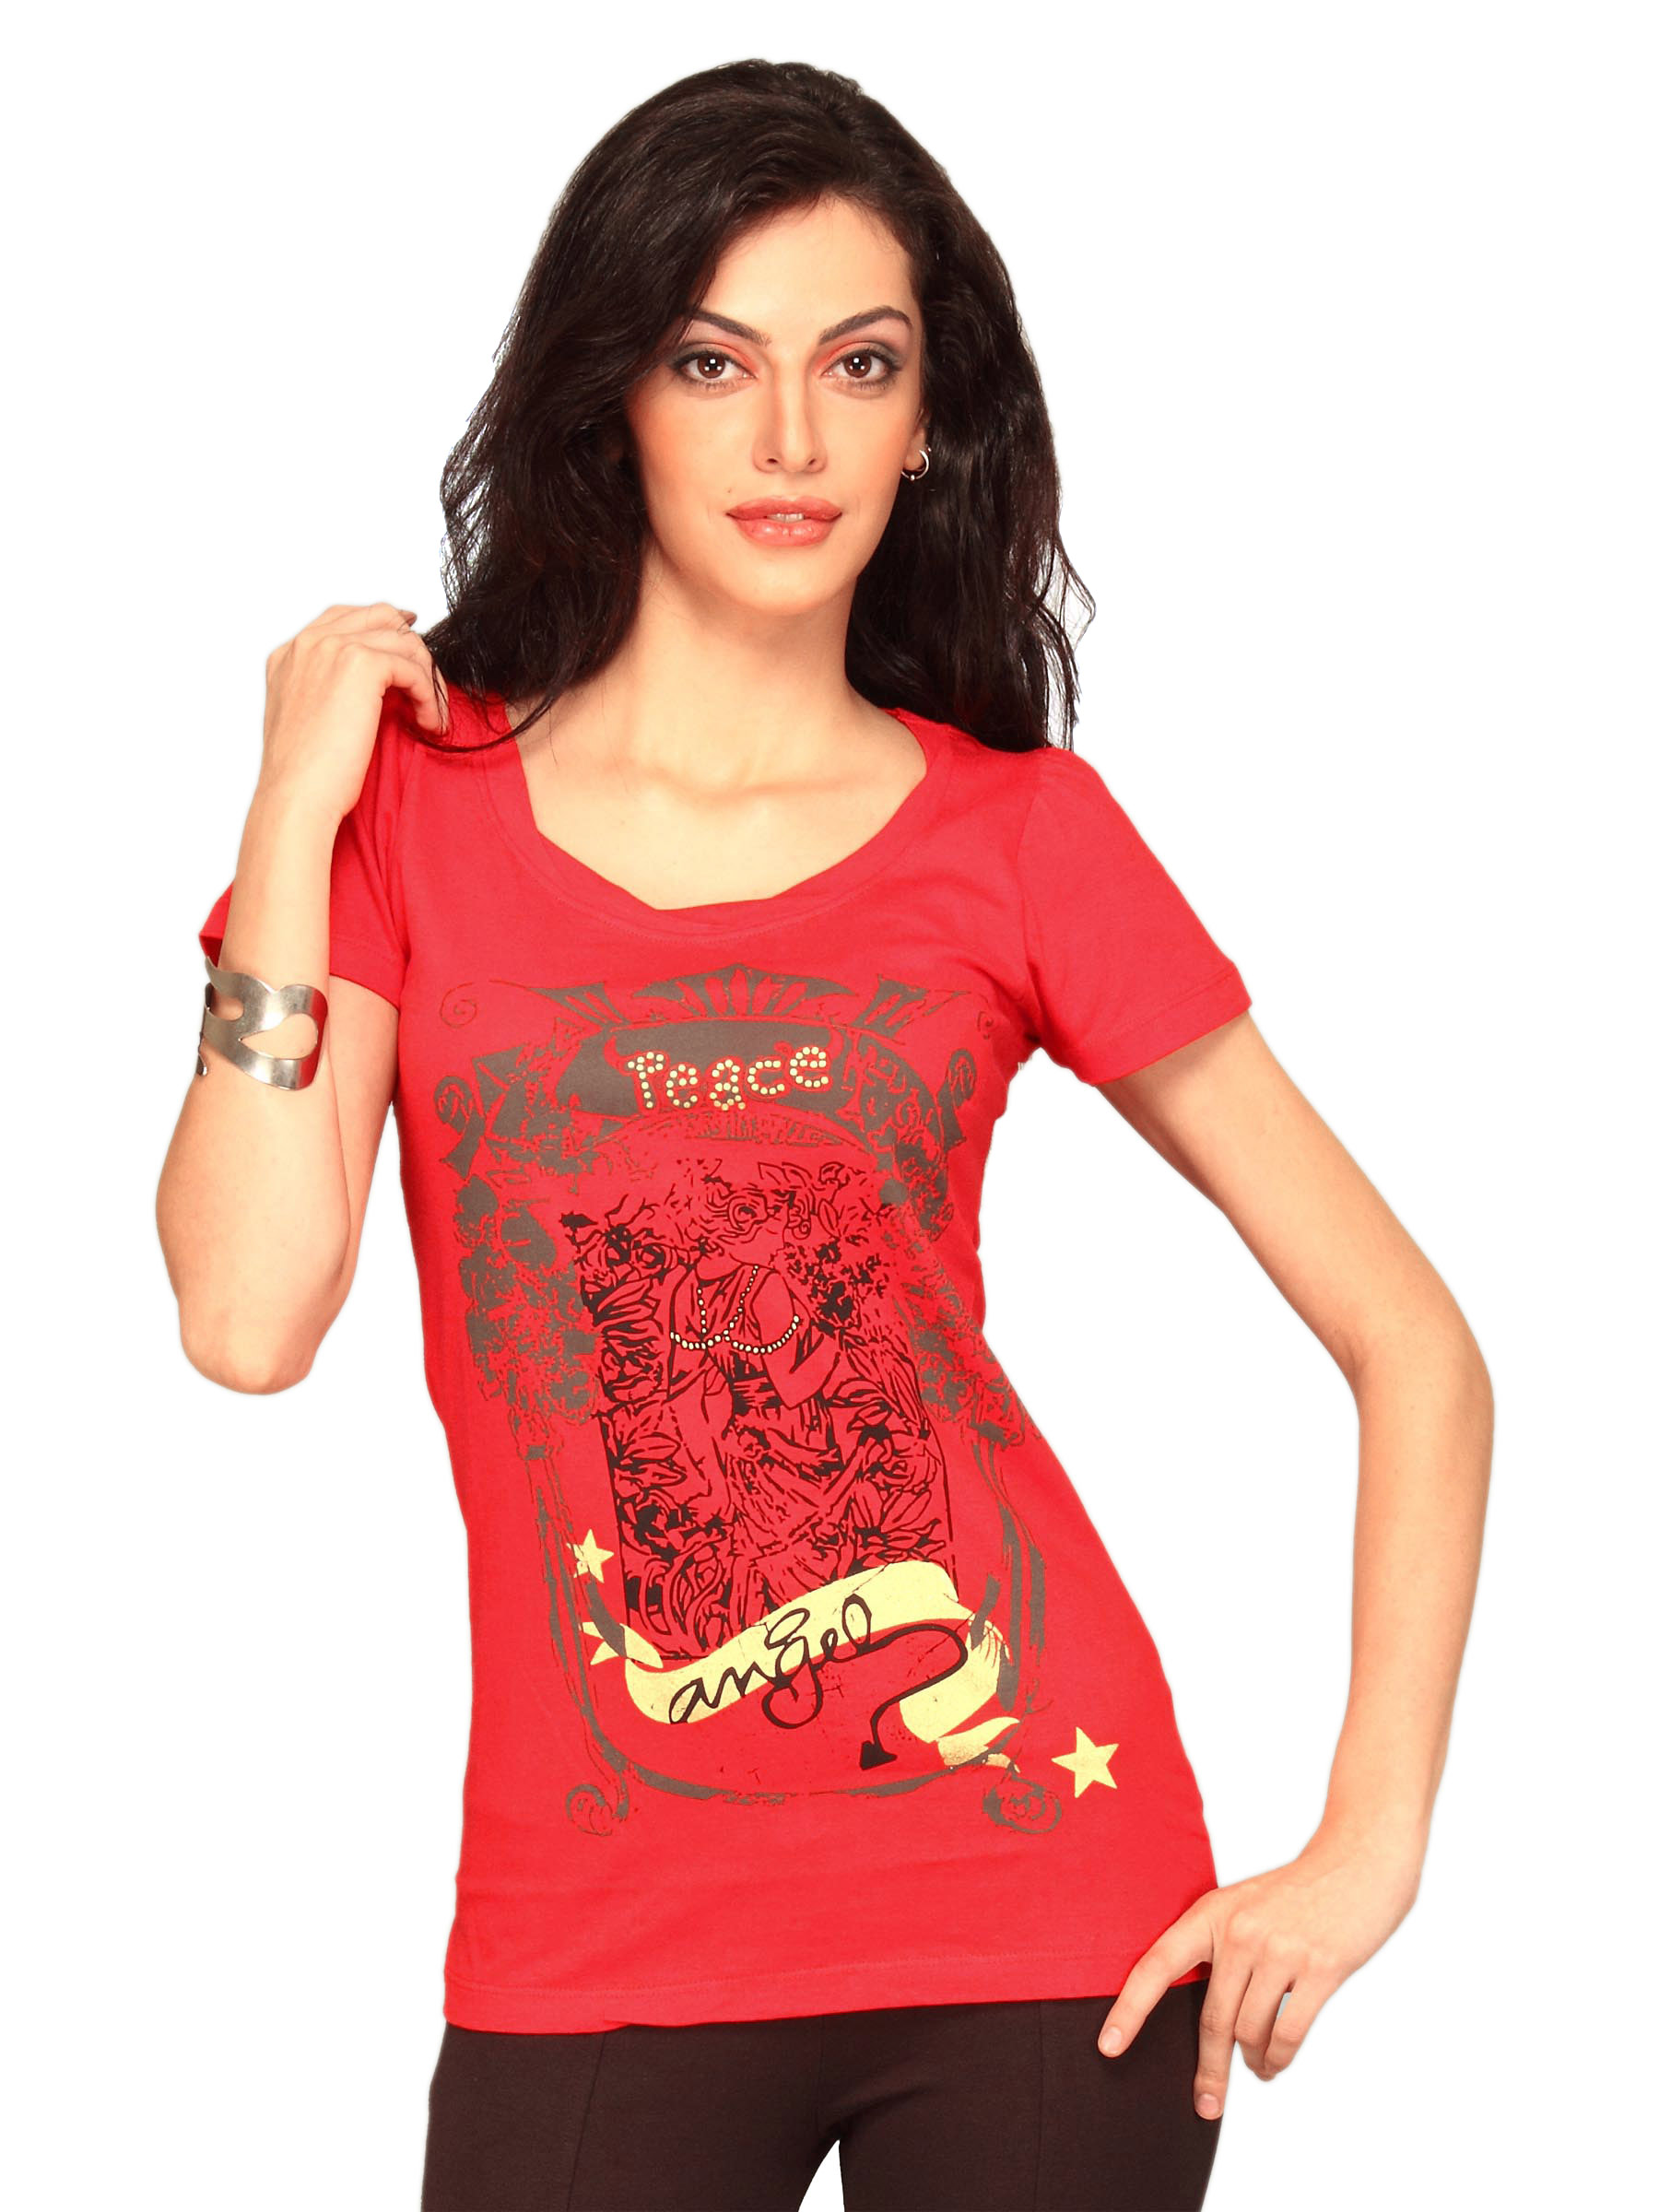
Jealous 21 Women's Red Peace T-shirt
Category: Apparel / Topwear / Tshirts
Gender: Women
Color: Red
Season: Summer 2011
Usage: Casual